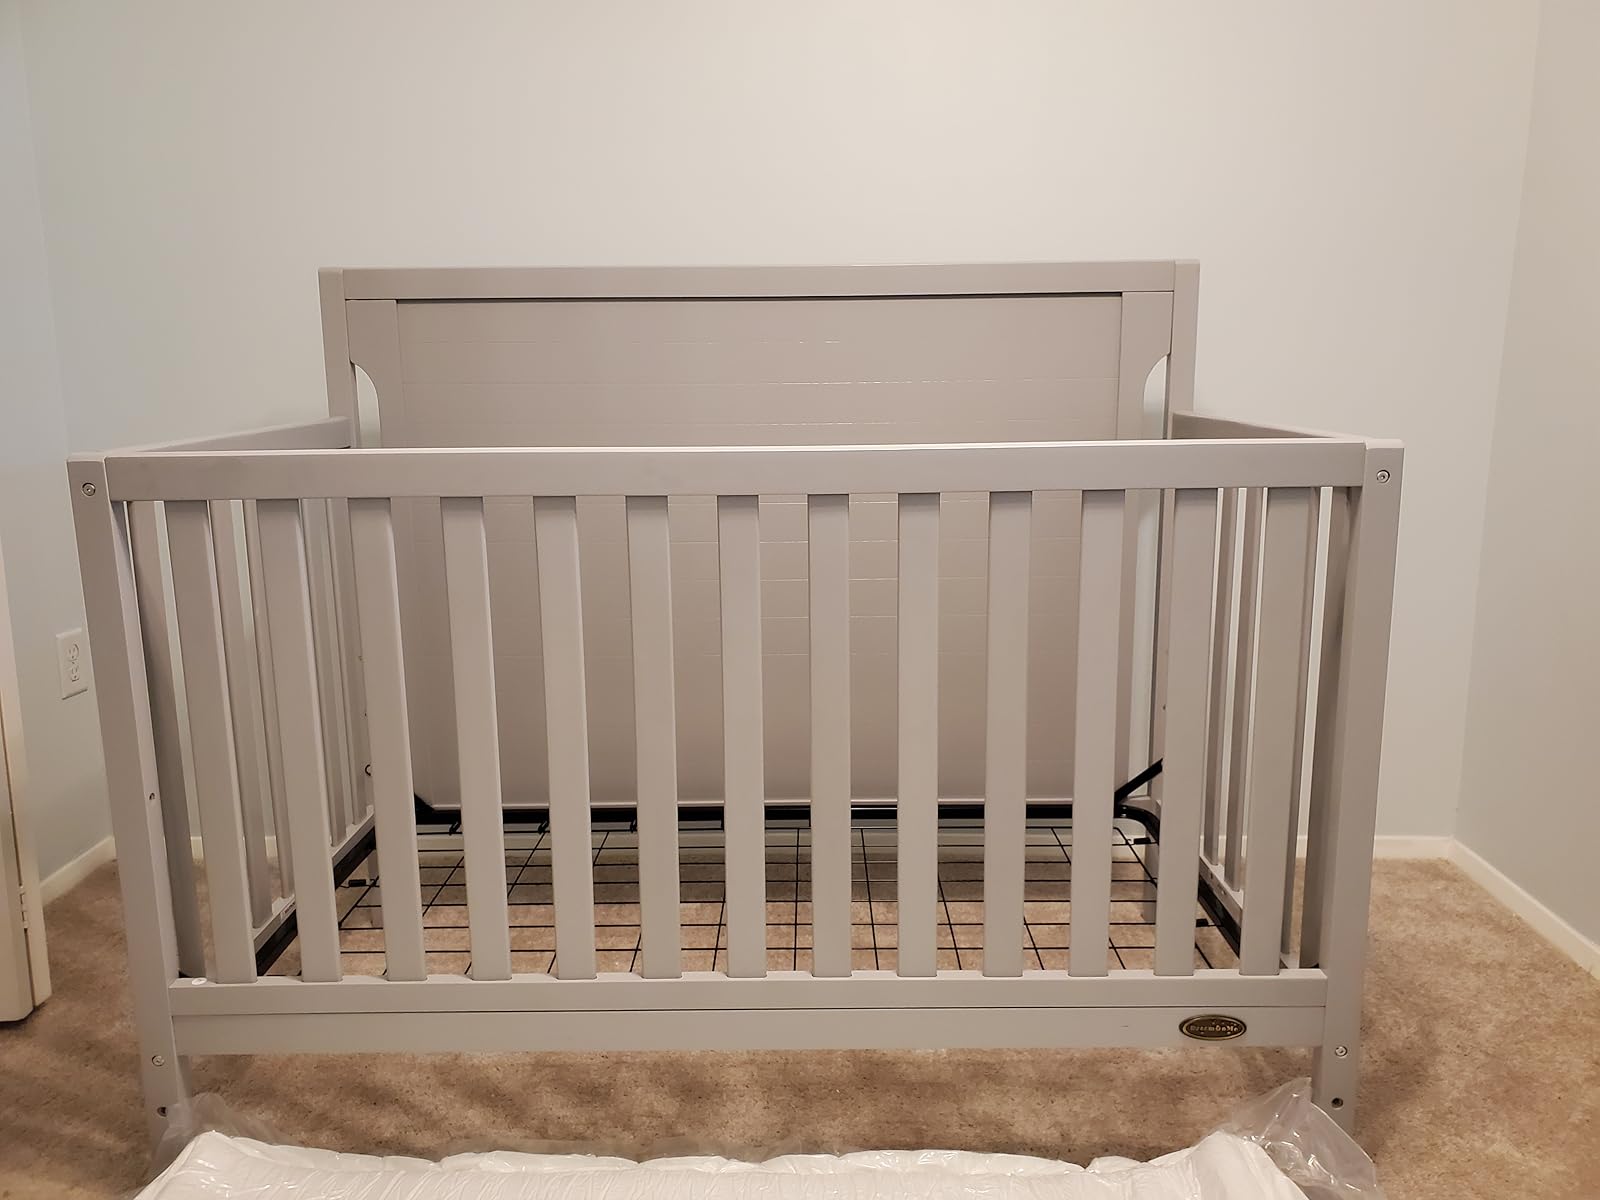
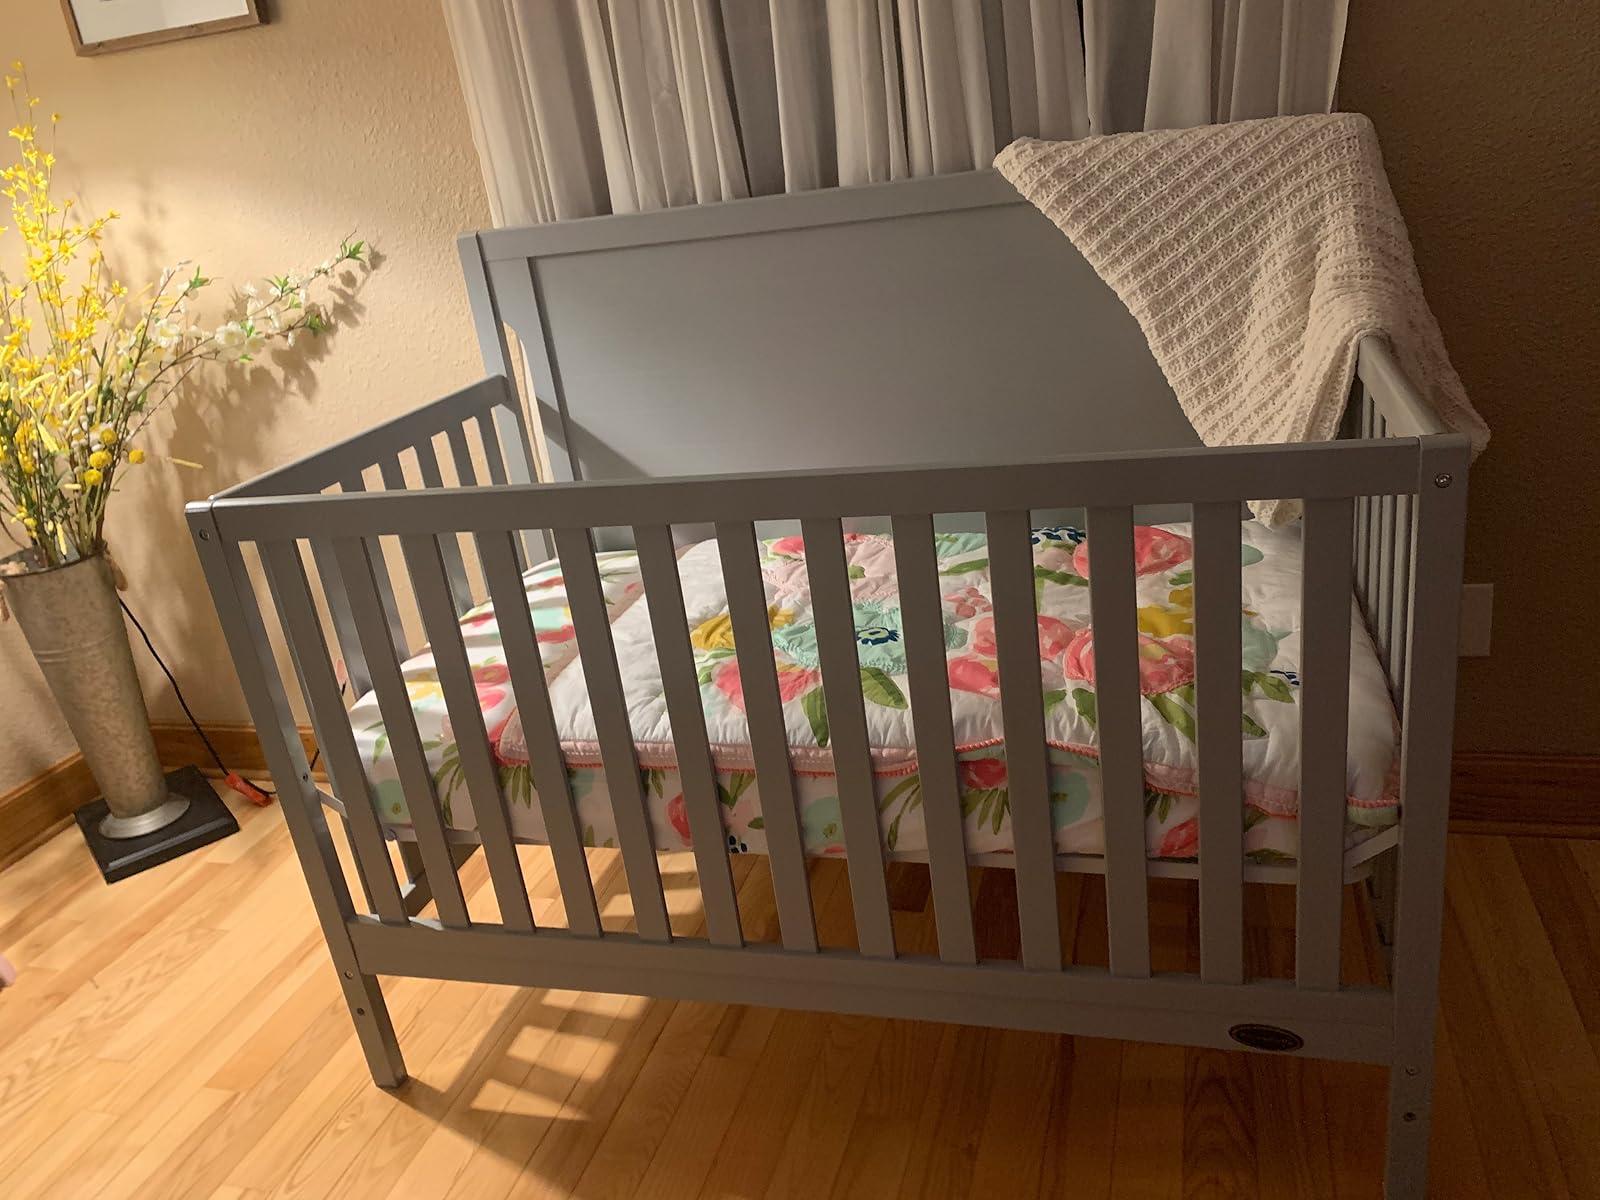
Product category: products_crib
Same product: yes